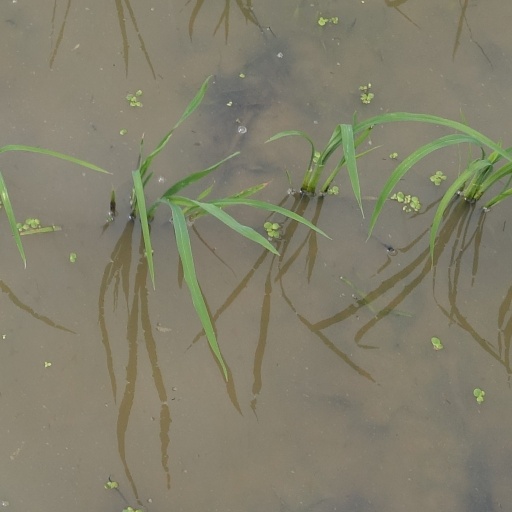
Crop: rice